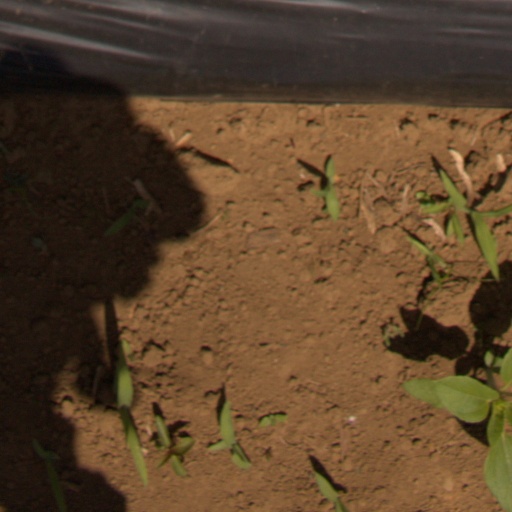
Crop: Jerusalem artichoke